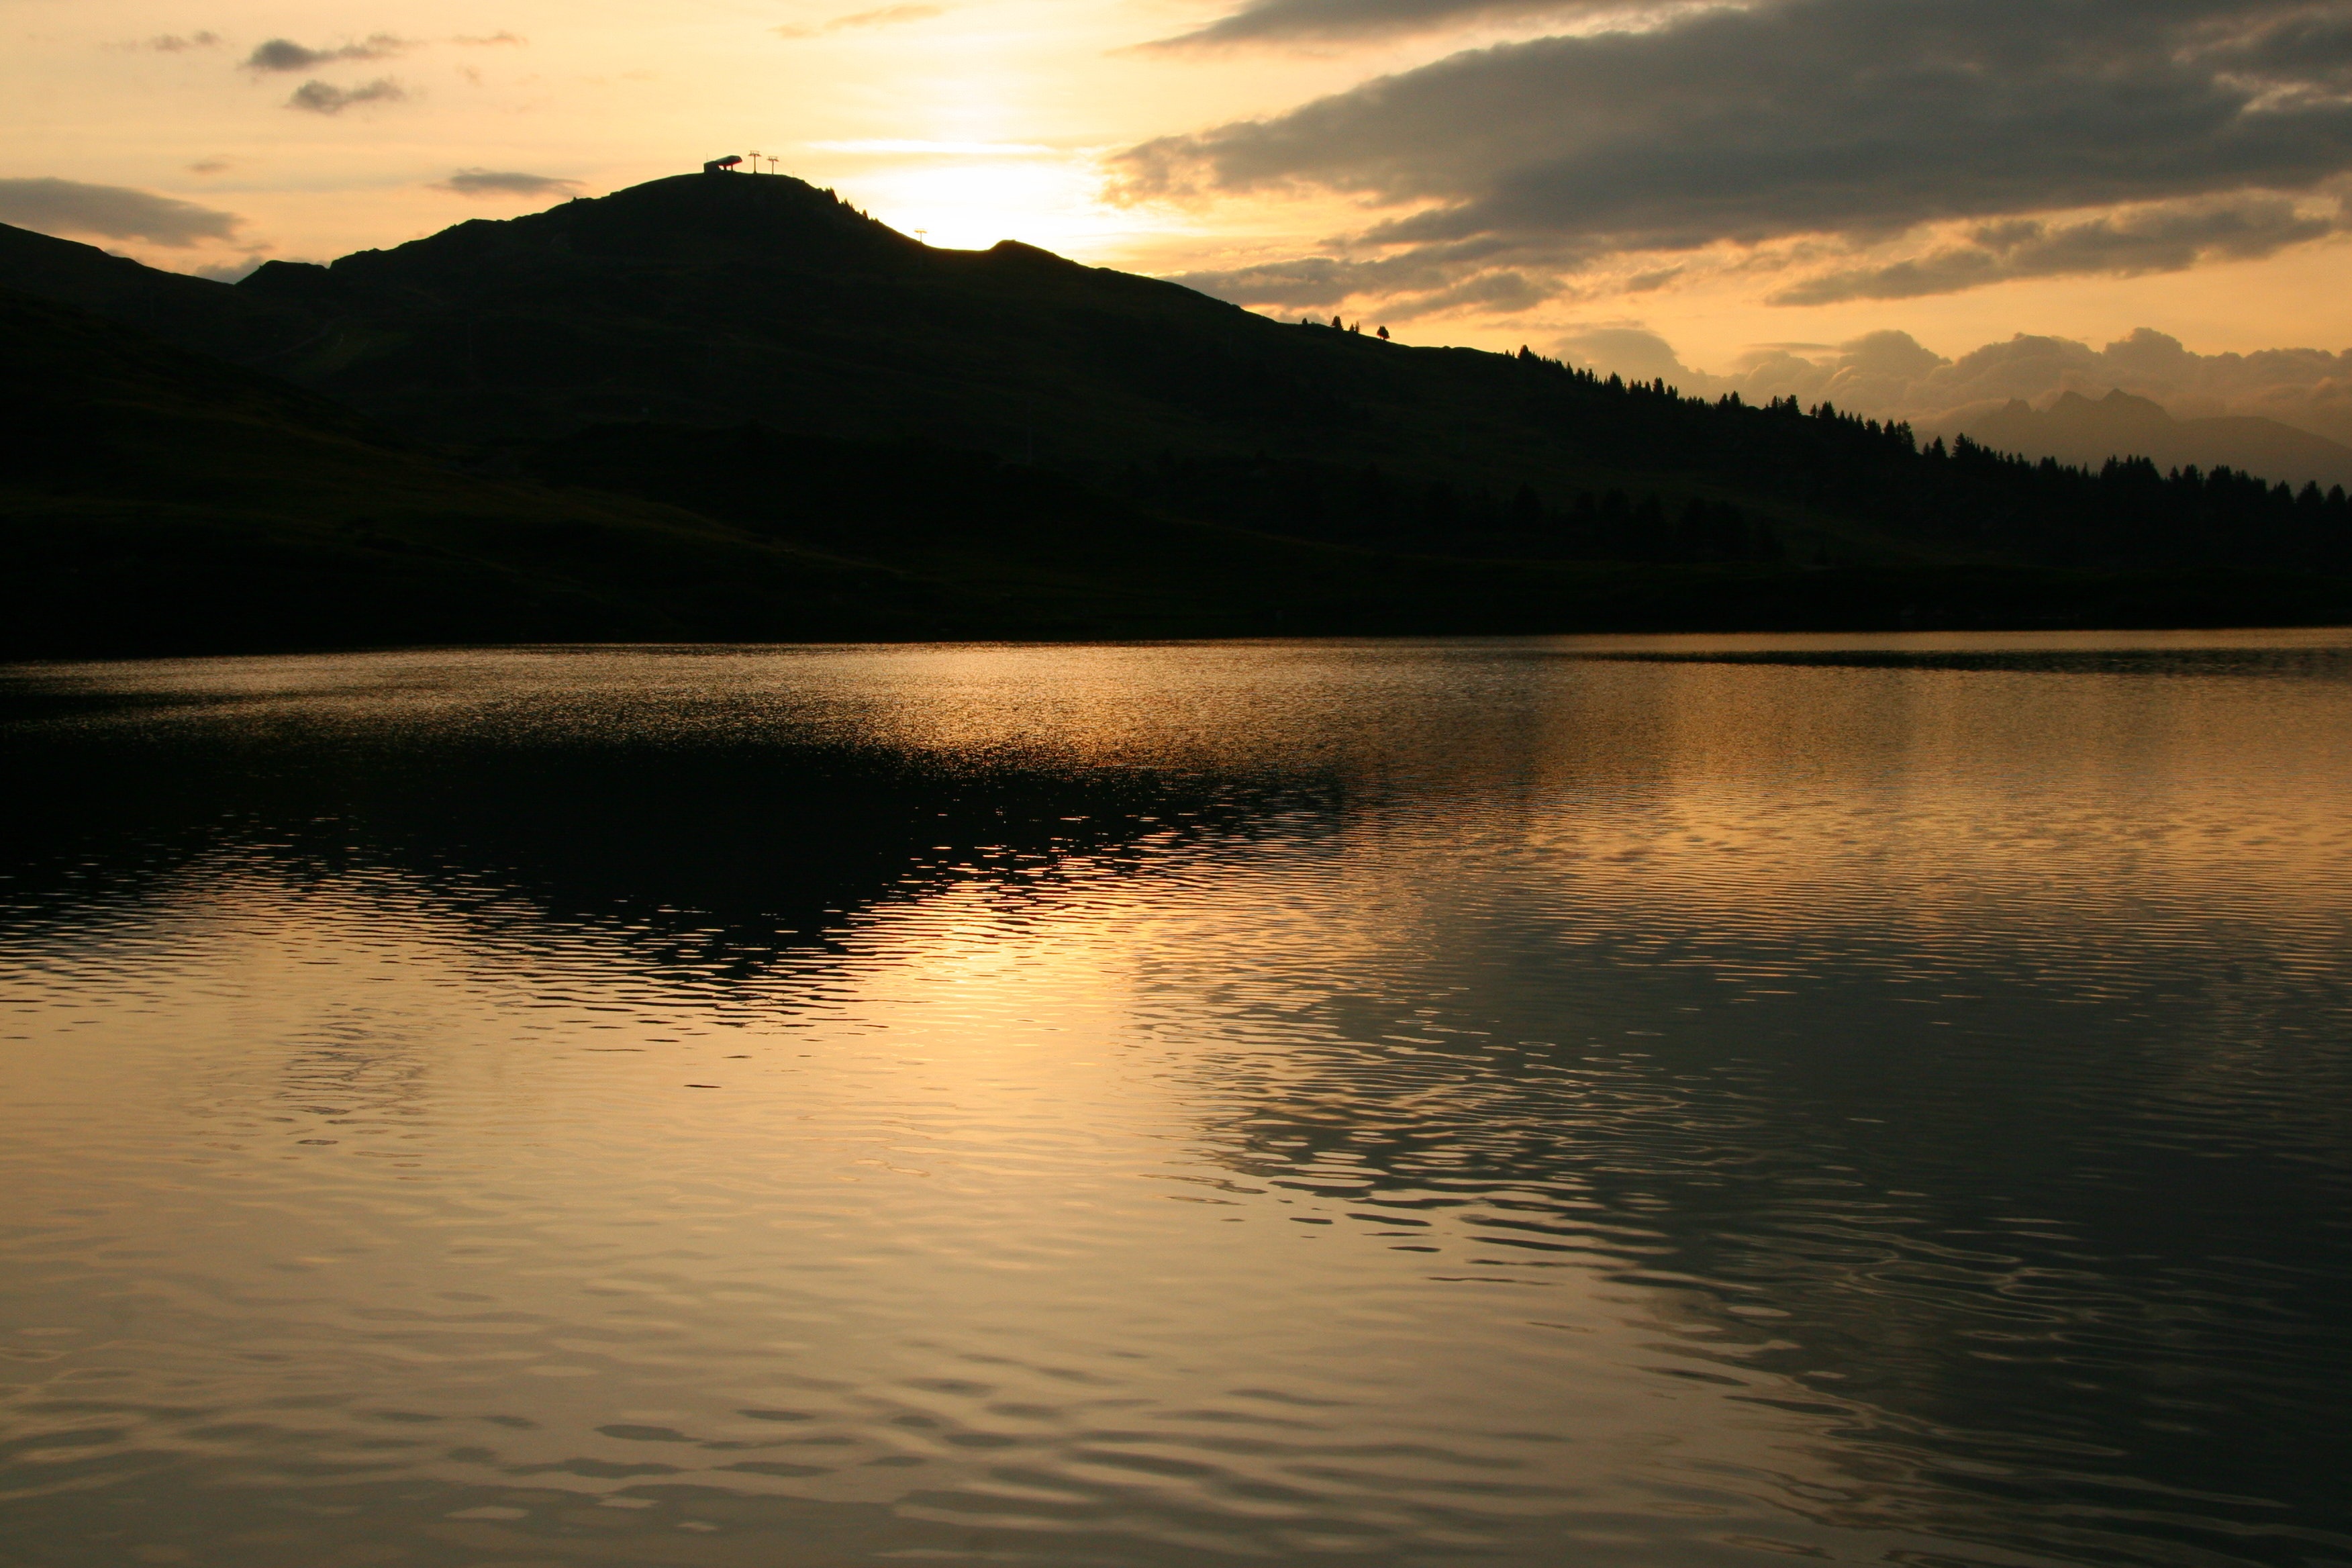
landscape, sea, water, nature, mountain, cloud, sun, sunrise, sunset, sunlight, morning, lake, dawn, river, dusk, evening, reflection, reservoir, lighting, body of water, mountain lake, bergsee, loch, morgenstimmung, swiss alps, atmospheric phenomenon